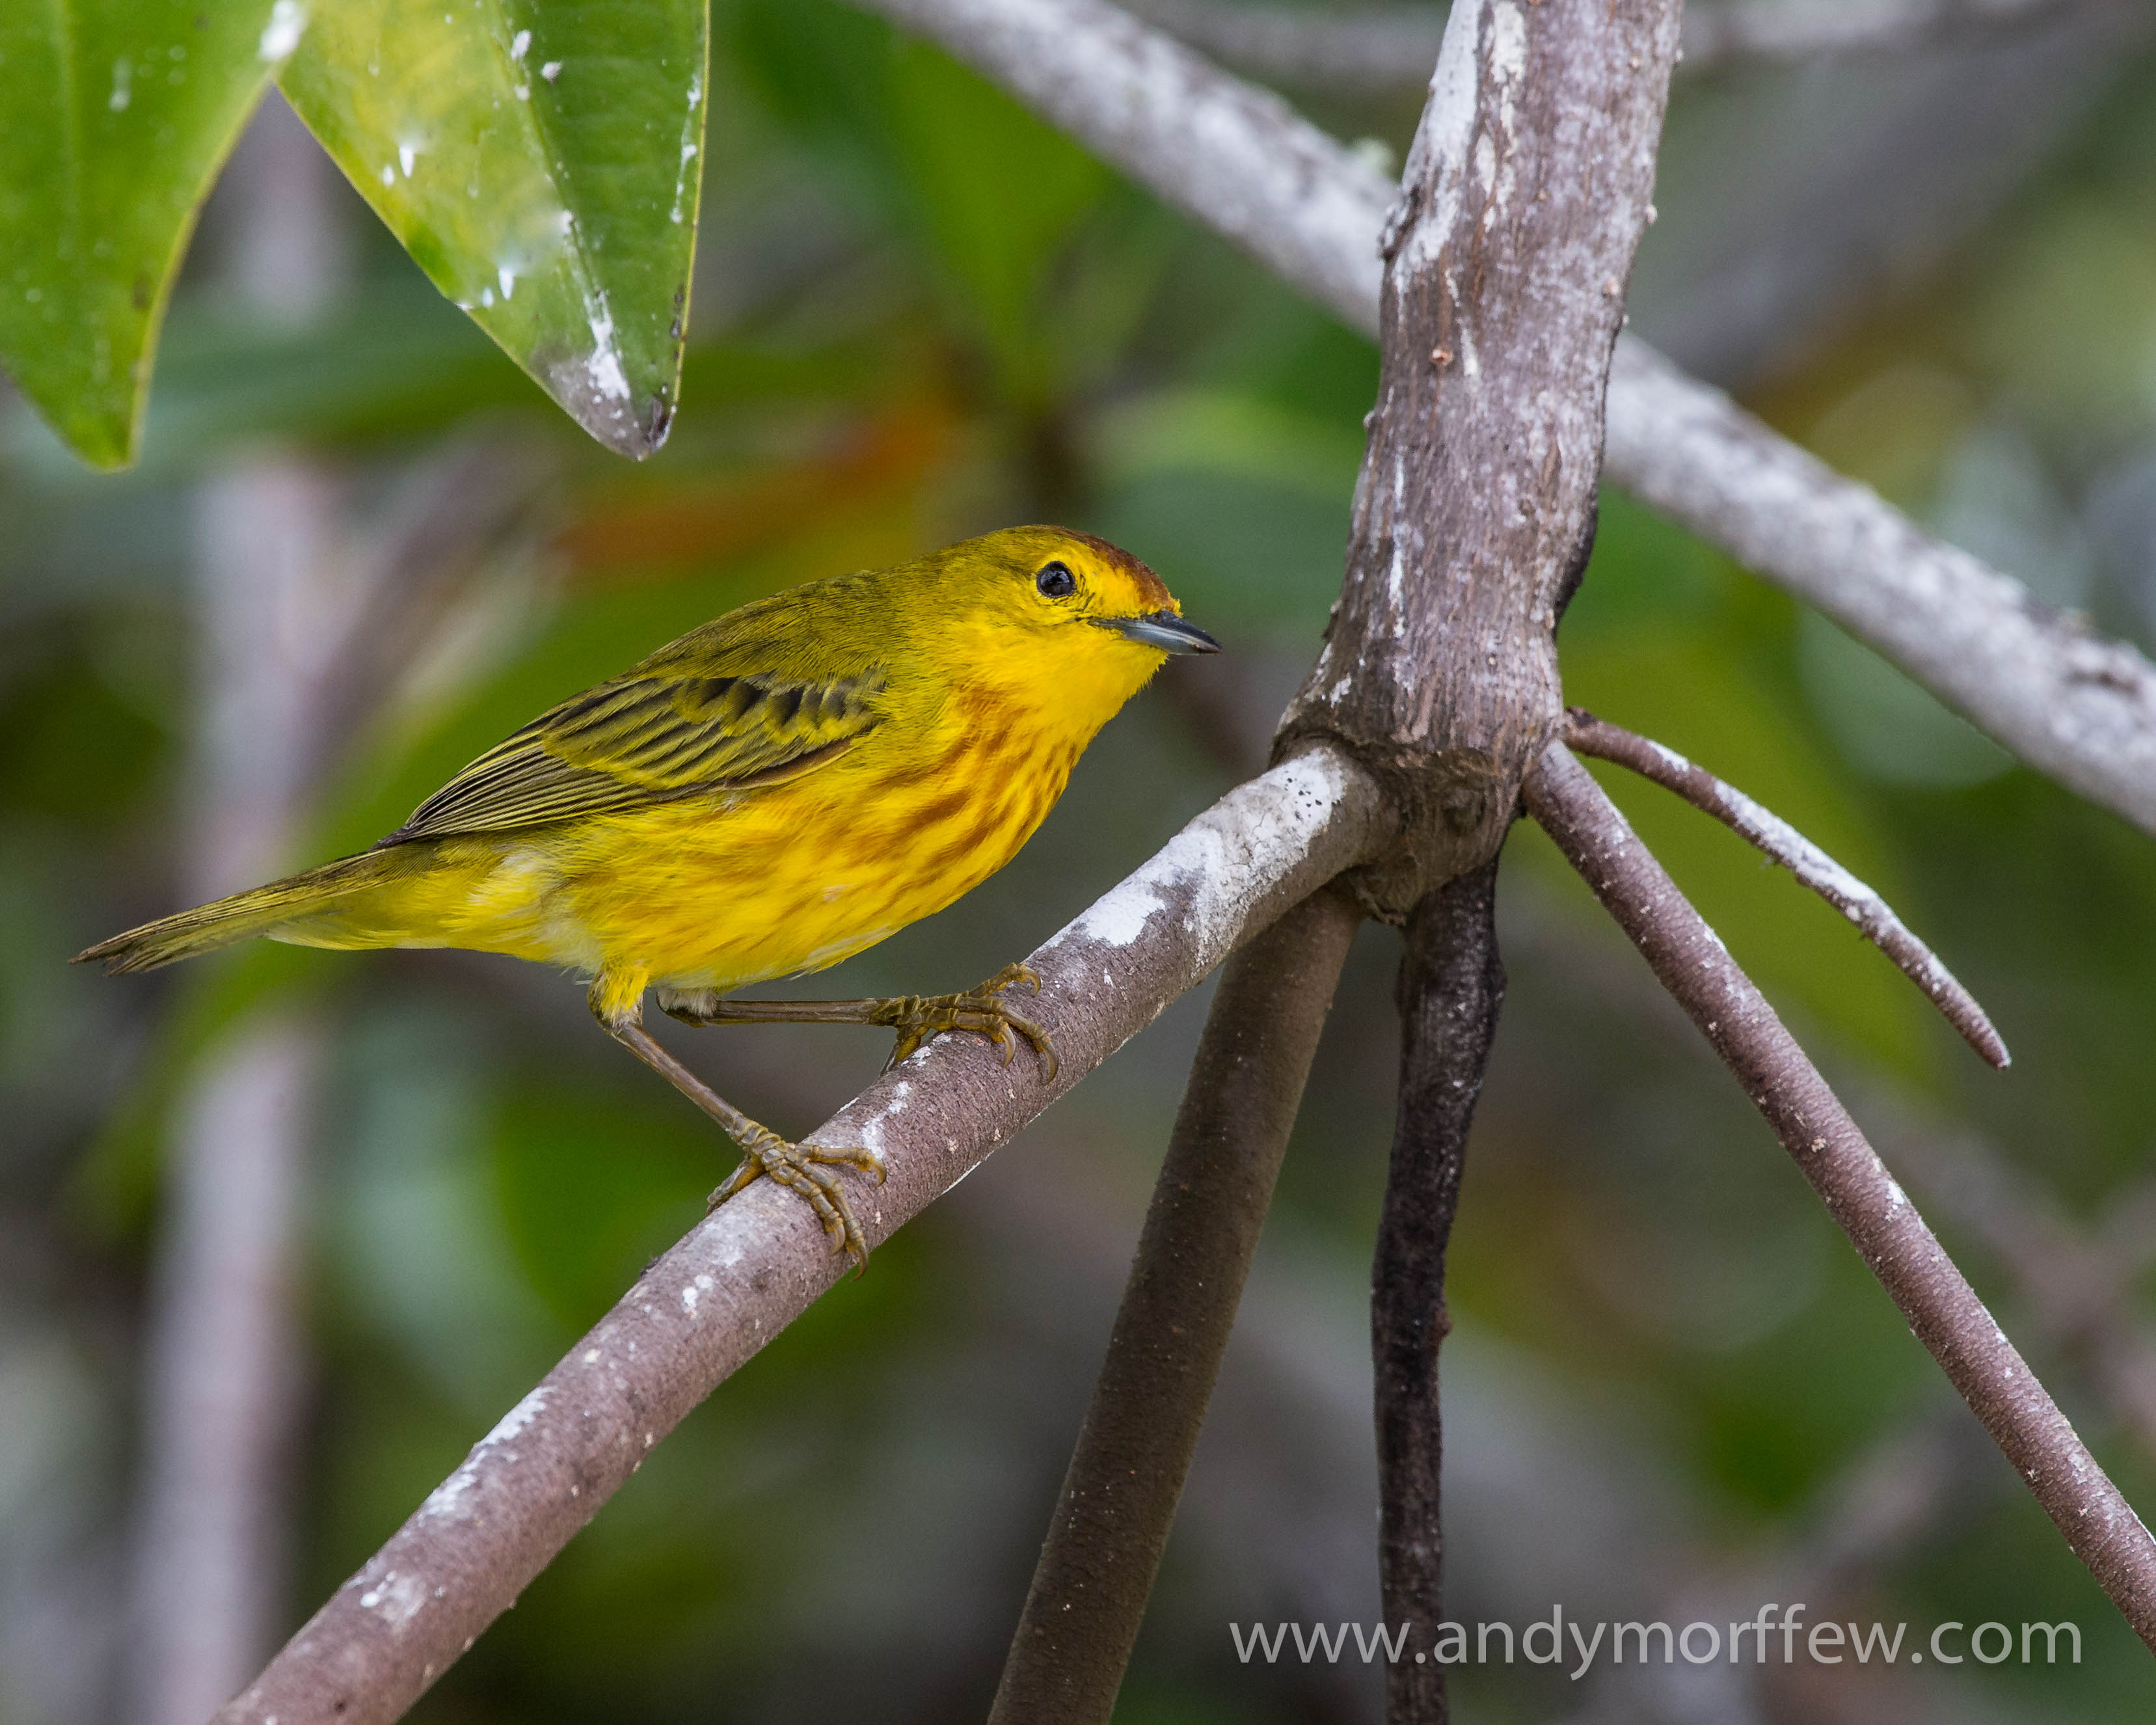
branch, bird, flower, male, wildlife, beak, fauna, vertebrate, finch, andymorffew, morffew, galapagos, galapagosislands, yellowwarbler, isabellaisland, old world flycatcher, perching bird, nightingale